Kopassus

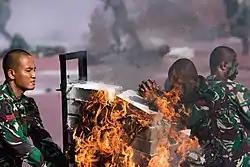
Kopassus commandos are trained in multiple martial arts and self defense knowledge. Shown here are Kopassus commandos demonstrating Merpati Putih

The Commando education and training lasts for approximately seven months (28 weeks) which is divided into three stages. The first phase of the implementation of the education is conducted on the base for 18 weeks, the second stage all participants will be released in the forest and the mountains twice each for 6 weeks, and the next stage of the third stage ends with a 4-week sea-swamp stage. The 97th batch of the Commando Education had first initial participants as many as 251 personnel, who successfully passed through commando education and inaugurated as a special forces commando of 214 personnel. Phases are as shown below: